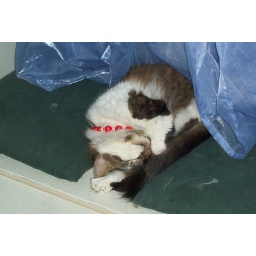
Patches K in the window seat (#4)